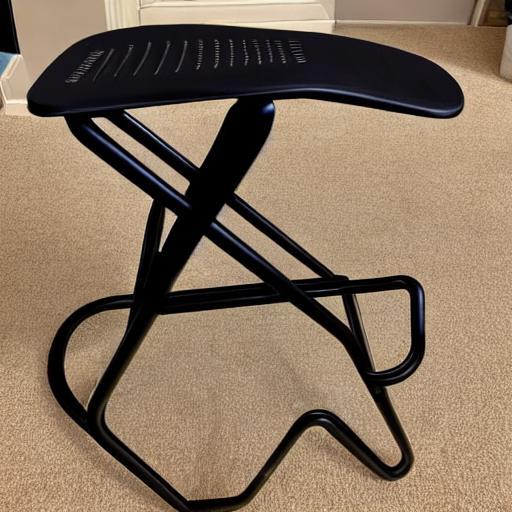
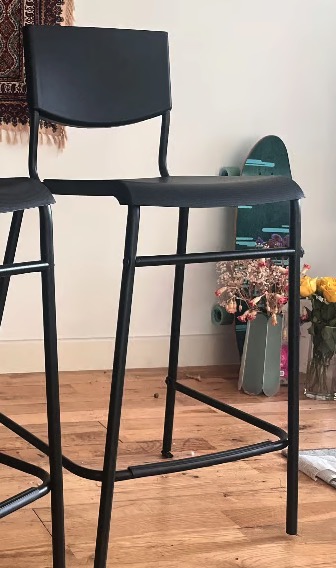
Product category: stool
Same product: no